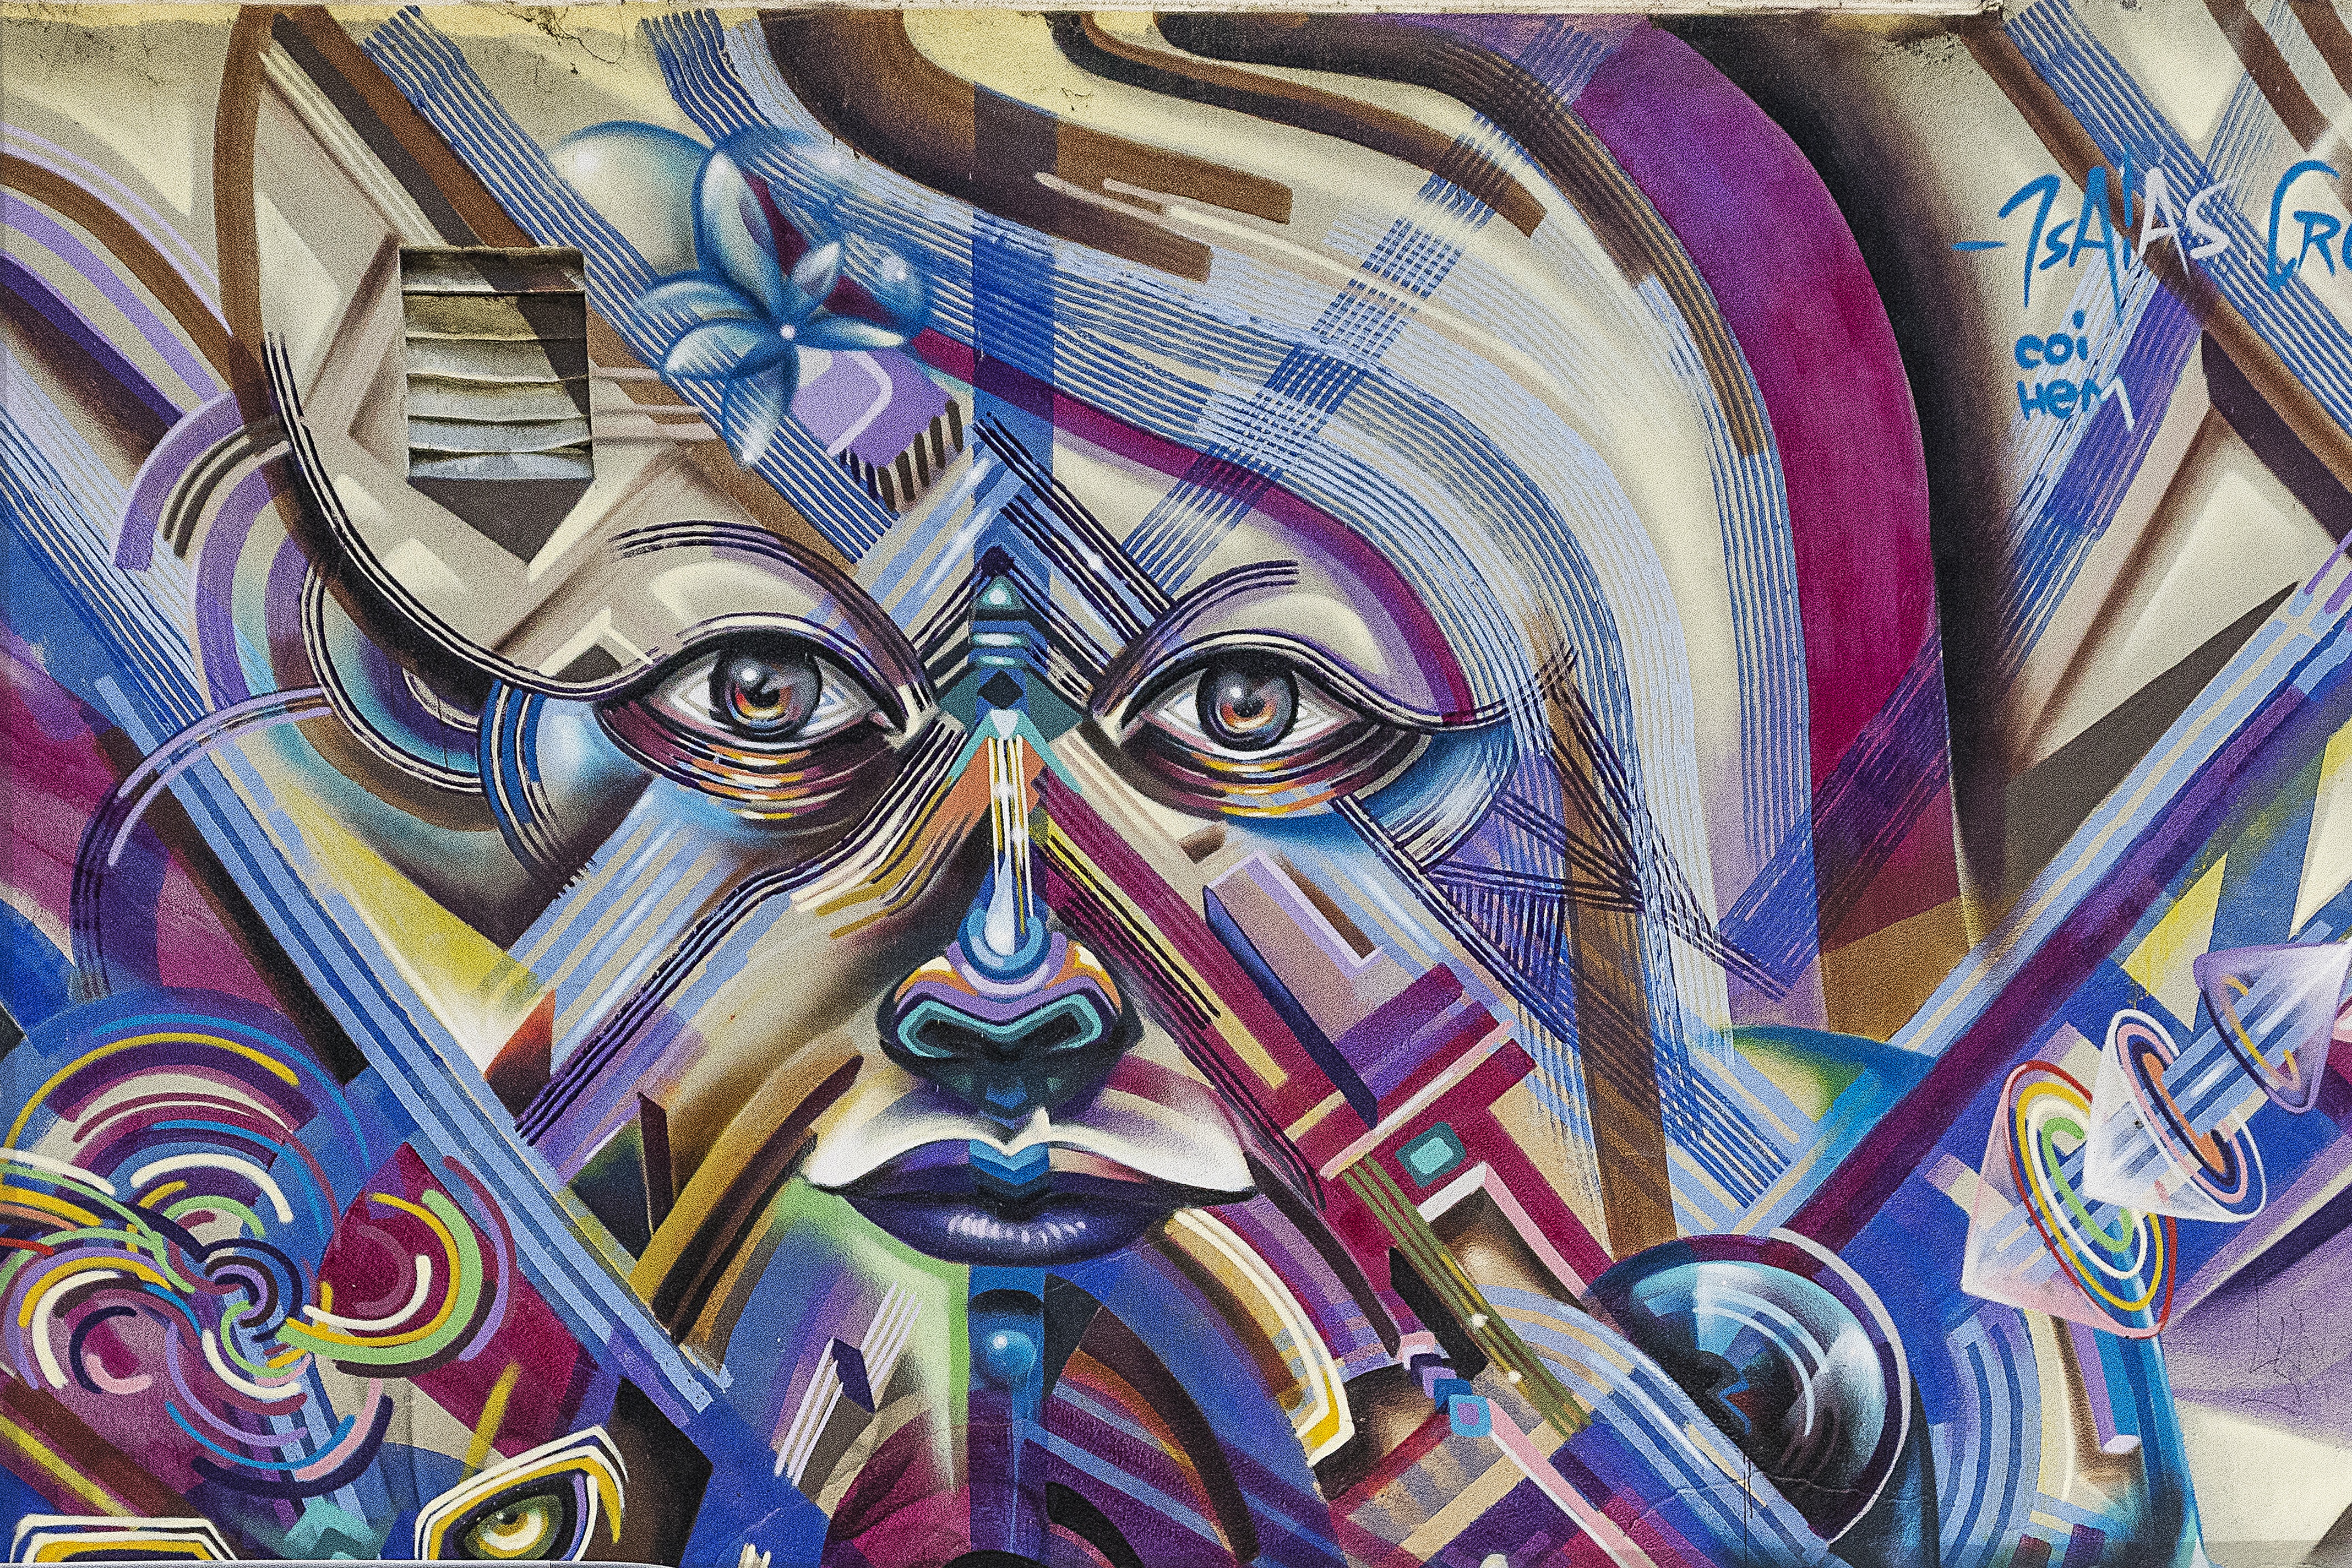
abstract, building, city, urban, artistic, facade, grunge, brick, graffiti, painting, brick wall, street art, face, art, background, drawing, illustration, mural, spray paint, painted, tags, tagging, graffiti wall, graffiti art, modern art, brick texture